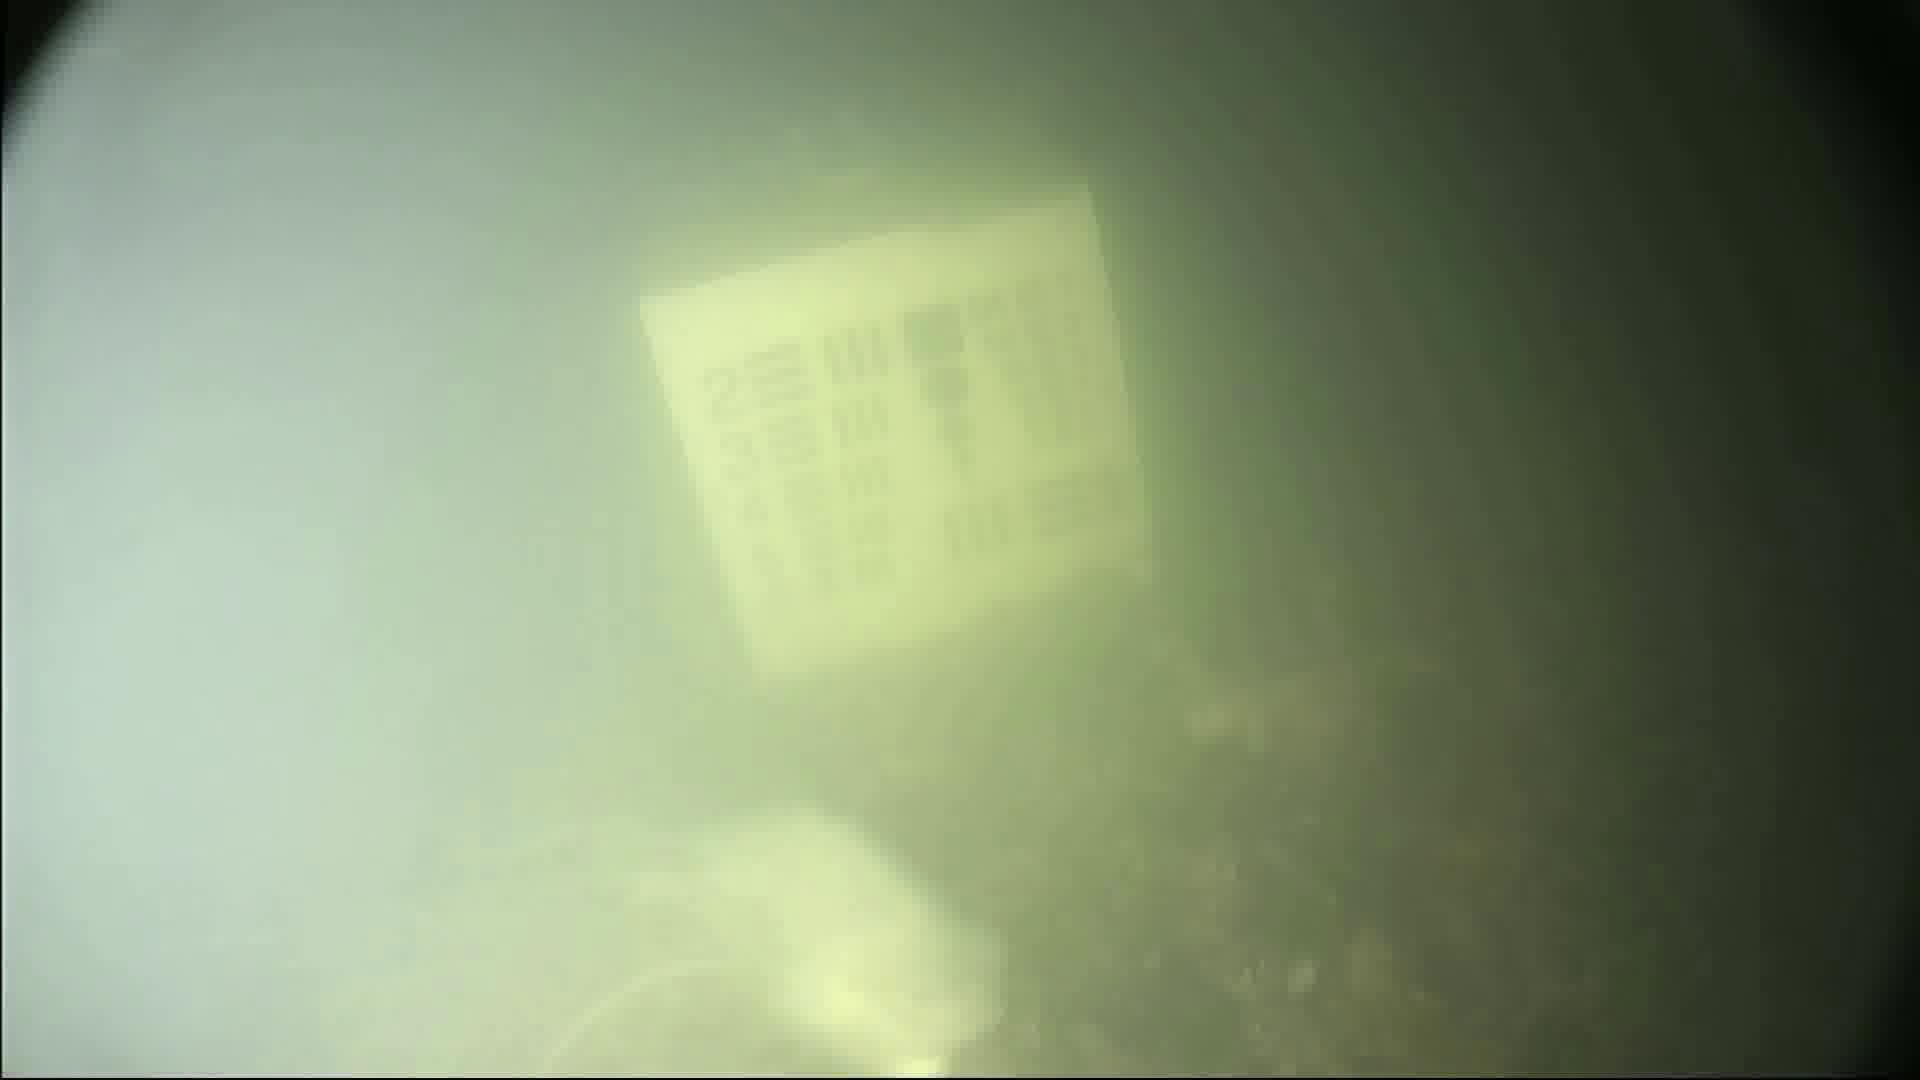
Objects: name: fish
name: crab